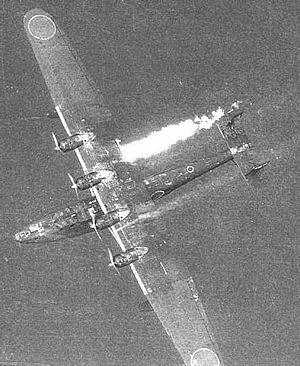
Le Kawanishi H6K est un hydravion à coque de la marine impériale japonaise fabriqué par la Kawanishi Aircraft Company et utilisé pendant la Seconde Guerre mondiale pour réaliser des patrouilles maritimes. La dénomination alliée pendant la Seconde Guerre mondiale était « Mavis », alors que la marine japonaise l'appelait « Grand navire volant type 97 ».